Anansi Boys (TV series)

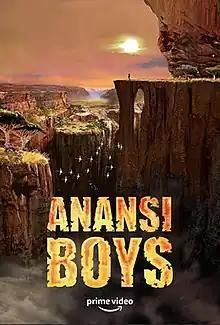
Promotional poster

Anansi Boys is an upcoming British fantasy miniseries created by Neil Gaiman. It is based on the 2005 novel of the same name by Gaiman. The series follows the two sons of the spider-god Anansi. The series is set to be released on Amazon Prime Video.